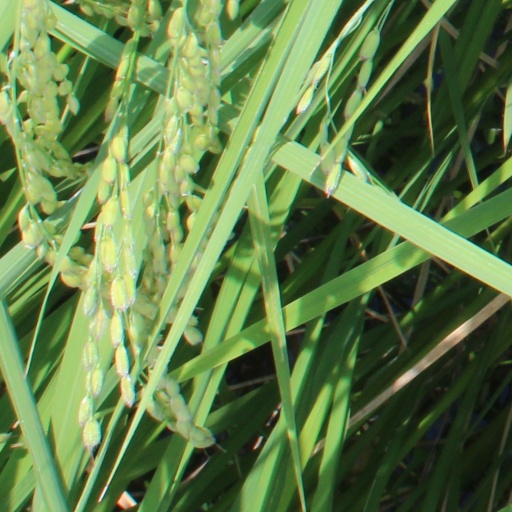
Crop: rice